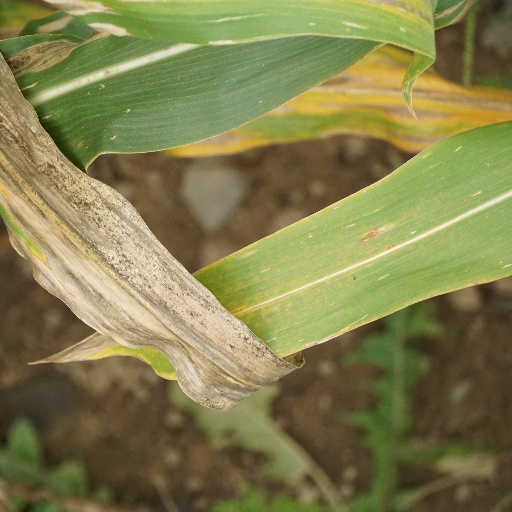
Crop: maize; corn